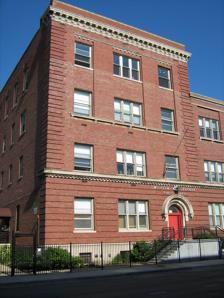
Building: Chicago Telephone Company Kedzie Exchange
Country: United States of America
Year built: 1907
United States historic place Chicago Telephone Company Kedzie Exchange U.S. National Register of Historic Places Location 17 S. Homan Ave., Chicago, Illinois Coordinates 41°52′49″N 87°42′39″W / 41.88028°N 87.71083°W / 41.88028; -87.71083 ( Chicago Telephone Company Kedzie Exchange ) Area 0.3 acres (0.12 ha) Built 1906 ( 1906 ) -07 Architect Pond and Pond Architectural style Classical Revival NRHP reference No. 01000594 Added to NRHP May 30, 2001 The Chicago Telephone Company Kedzie Exchange is a historic telephone exchange building located at 17 S. Homan Avenue in the East Garfield Park neighborhood of Chicago , Illinois , United States . Built in 1906–07, it was one of the many telephone exchanges built in Chicago in the late 19th and early 20th centuries as telephone use grew rapidly. Chicago architecture firm Pond and Pond designed the Classical Revival building. The building's design is noteworthy for its decorative elements, which include a dentillated cornice and belt course and an arched entrance with floral corbels . Early telephone exchanges were staffed almost entirely by women, and Pond and Pond believed that a decorative design would be more inviting to female workers than a plain and functional building. Major Chicago firm Holabird & Roche designed three additions to the building in 1913, 1928, and 1948. The telephone exchange closed in the 1960s, and the building was subsequently used by the Wilhelm K. Roentgen Elementary School through the 1990s. The building was added to the National Register of Historic Places on May 30, 2001. References